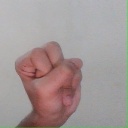
अक्षर: स